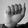
ASL letter: A